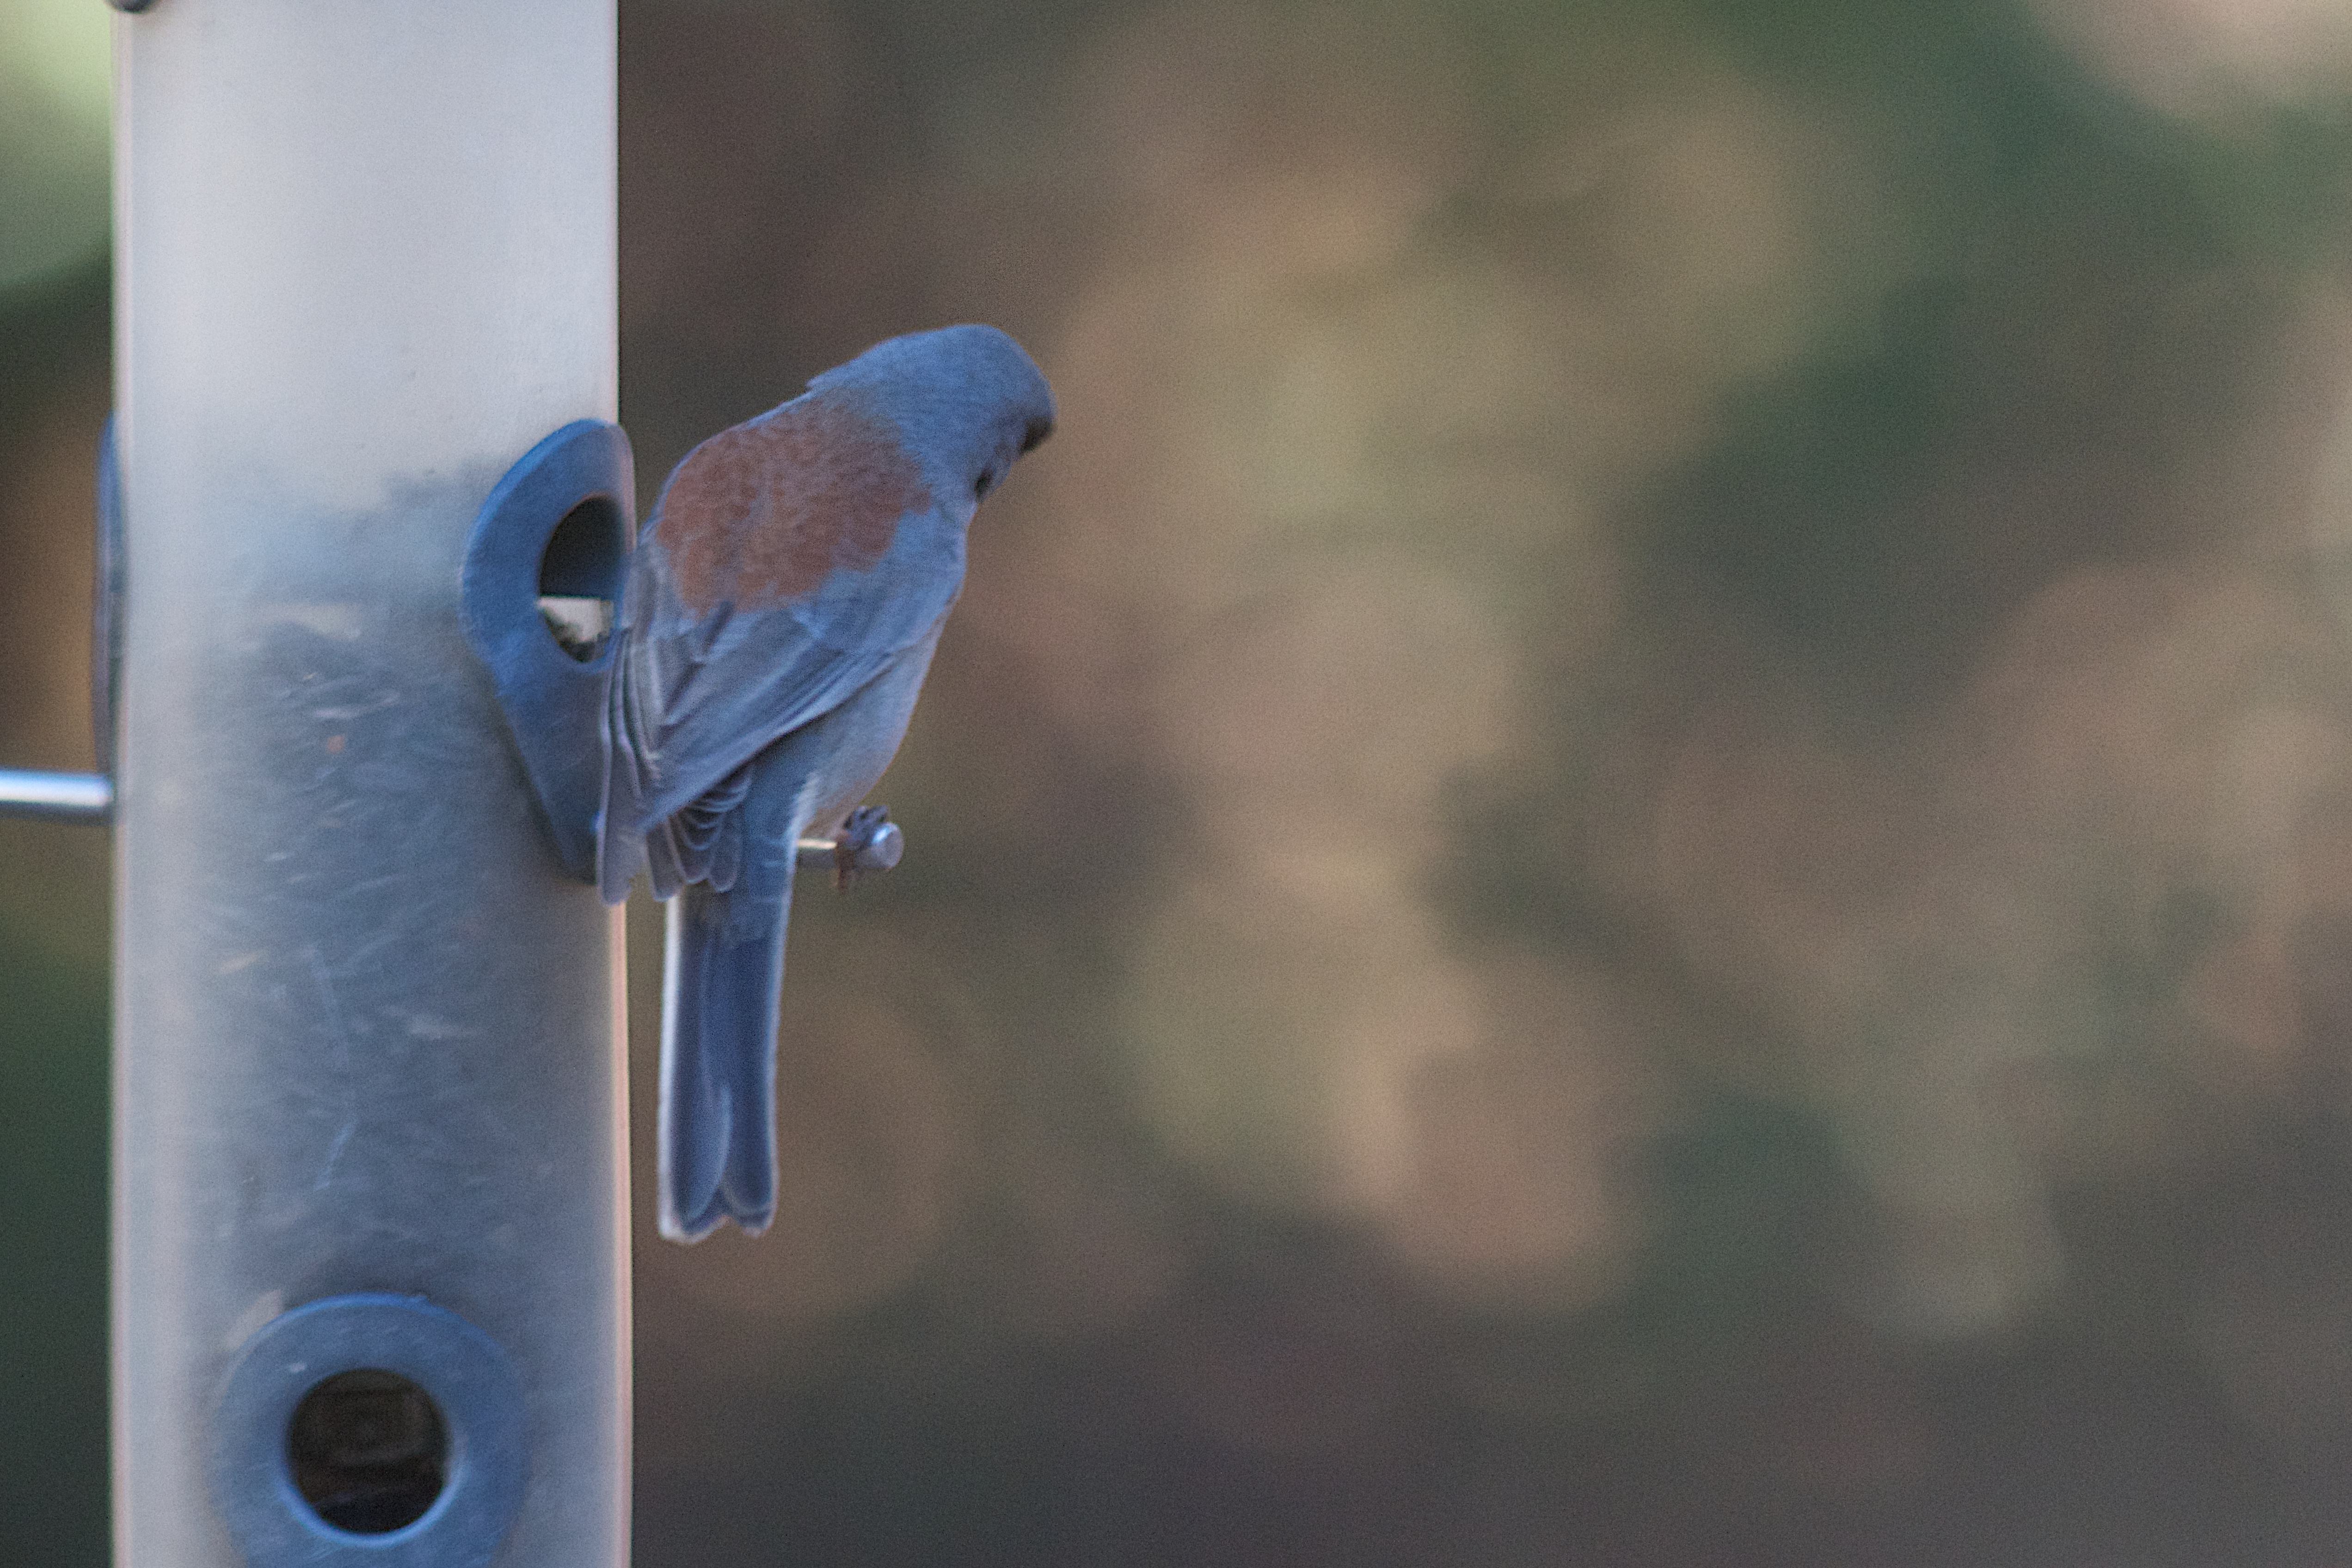
bird, wing, beak, blue, vertebrate, bluebird, perching bird